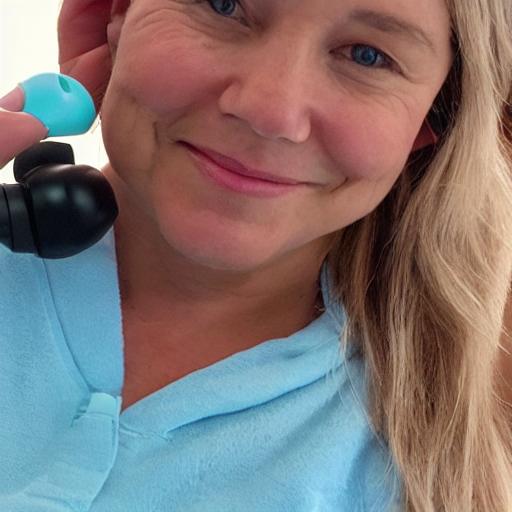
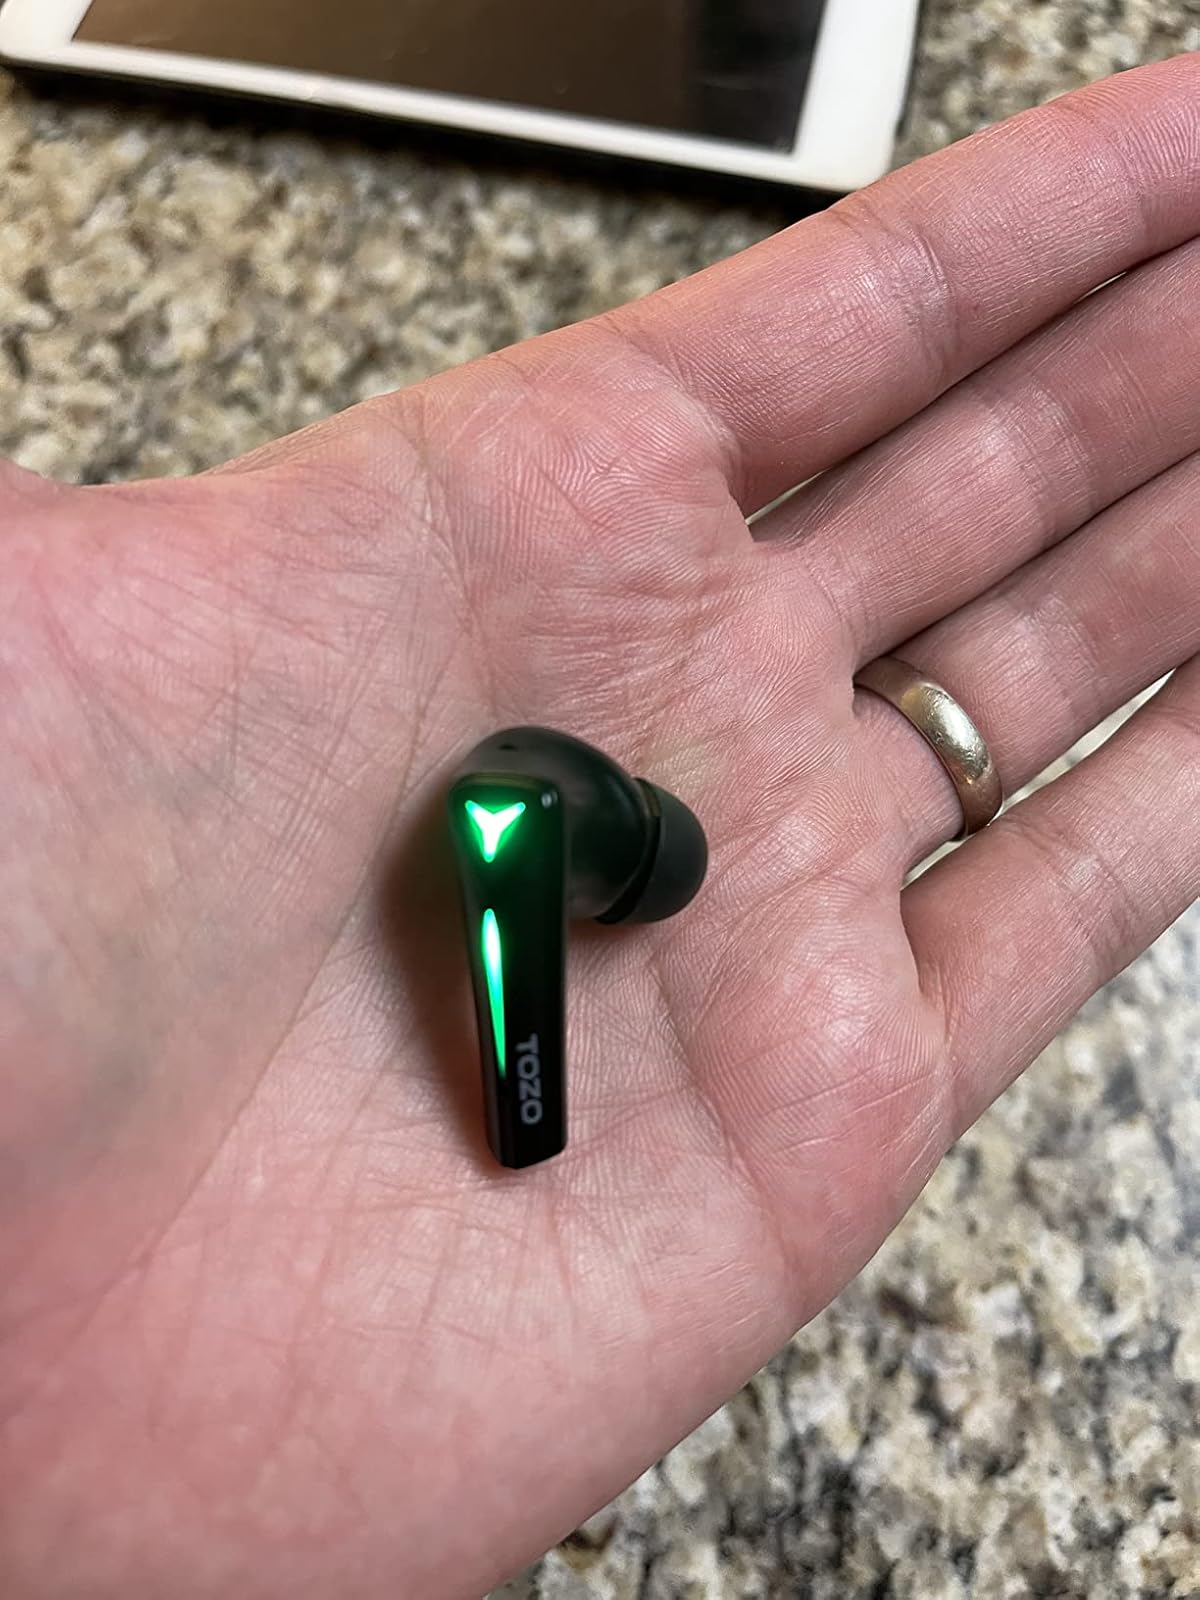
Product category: earbuds
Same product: no